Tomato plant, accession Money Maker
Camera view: tilt-top (135 deg); turntable rotation: 120 degrees
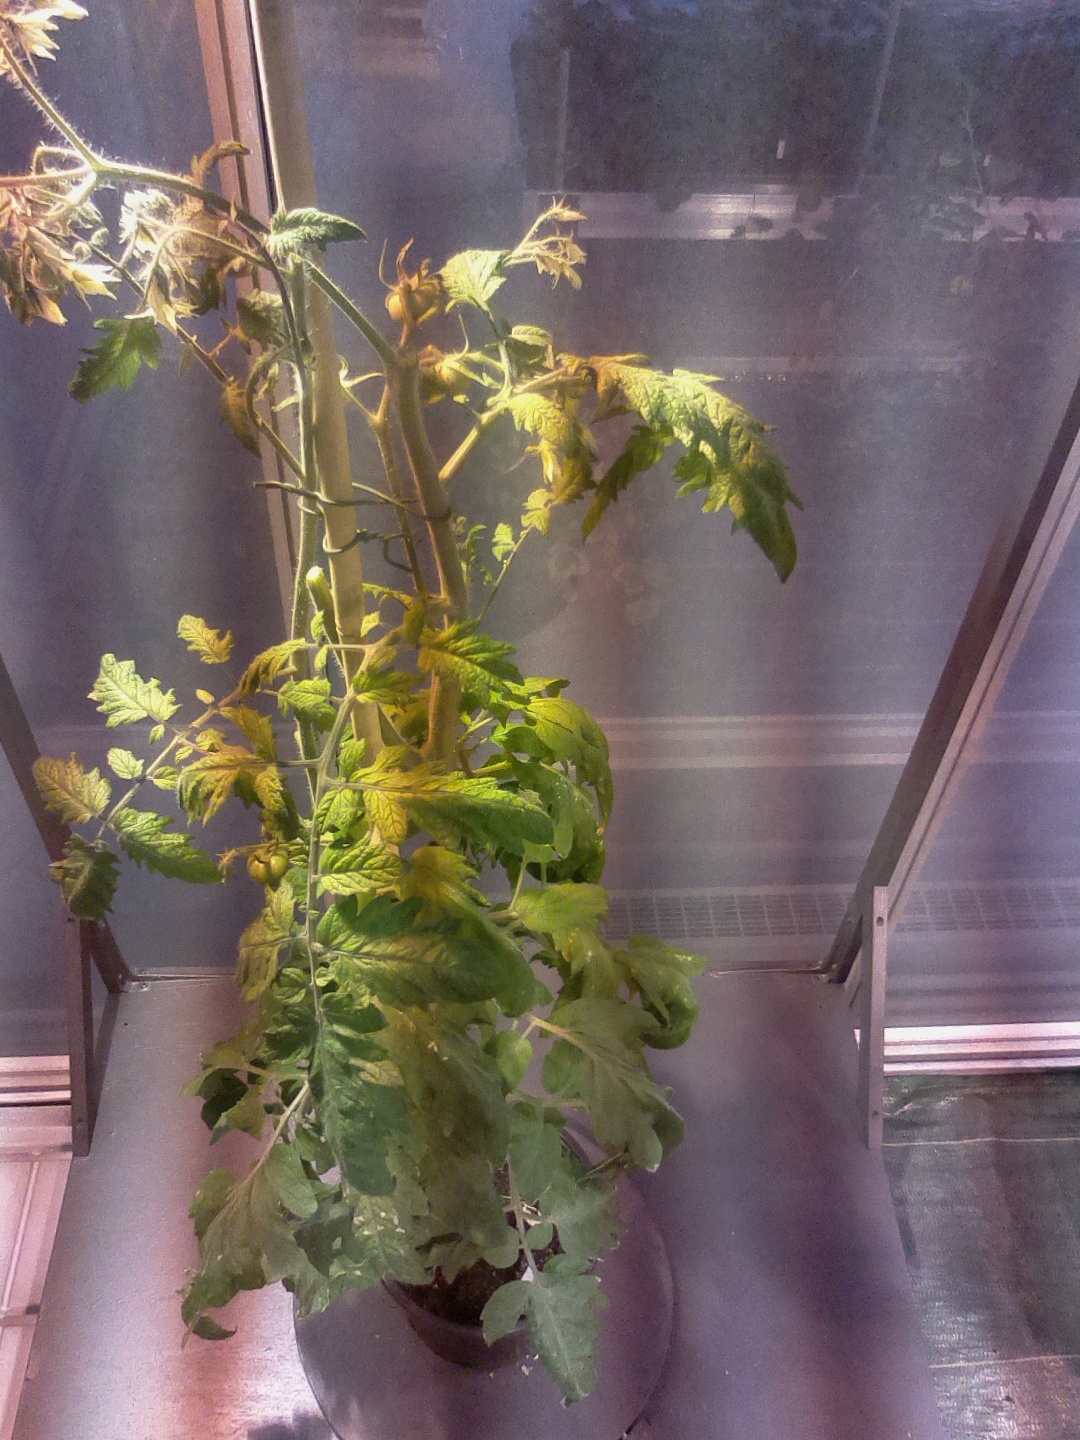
BBCH growth stage 74: 40%-50% of final fruit size